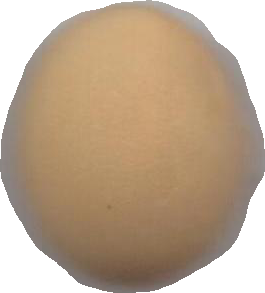
Variety: Grobogan